2017 Montreal ePrix

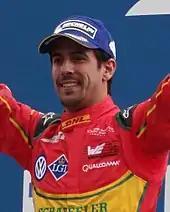
Lucas di Grassi "(pictured in 2016)" started from pole position and led every lap to win the first race.

At the front, Vergne began to reduce the time deficit to di Grassi. Buemi overtook Turvey for seventh place on lap 21 and he passed Evans two laps later but could not establish a healthy advantage over Abt. López lost control of his car's rear on lap 24, and spun into the turn eight wall, necessitating the deployment of the safety car, and eliminating the time gaps in the field. The safety car was withdrawn at the end of lap 29, and racing resumed as di Grassi used his FanBoost to pull clear from Vergne whom Sarrazin challenged. Prost allowed his teammate Buemi through to fifth place. Abt aggressively overtook Prost soon after for sixth and continued his goal of drawing closer to Buemi. On the 31st lap, Rosenqvist, who aimed for a podium position, struck the wall exiting the chicane, damaging his left-rear suspension and bending his car's steering arm. This allowed Buemi to take over fourth place as Rosenqvist fell down the order.